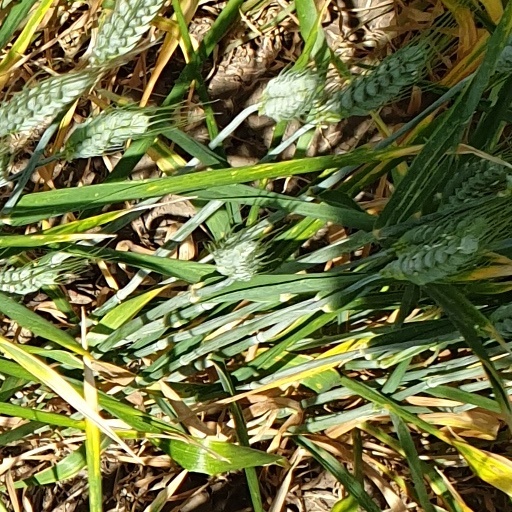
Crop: wheat